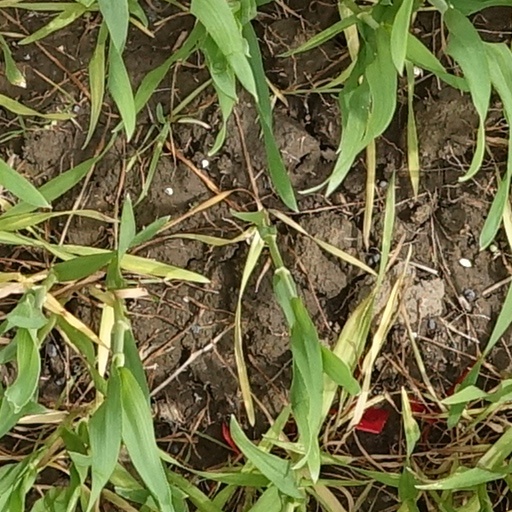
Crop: wheat